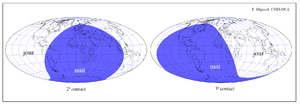
Visibilité des 2e et 3e contacts lors du passage de Vénus sur le disque solaire en juin 2012, selon que le Soleil est levé (jour) ou couché (nuit).
Le dernier transit de Vénus du siècle devant le disque solaire a eu lieu les 5 et 6 juin 2012. Il s'agit du second transit dans le cycle court de huit années, après celui du 8 juin 2004. Ce dernier avait été largement visible en Europe et avait donné lieu à de nombreuses manifestations publiques et animations dans les écoles. En 2012, l'Asie du Sud-Est et la zone Pacifique ont été cette fois-ci plus favorisées et ont pu pleinement jouir du spectacle.